Metrotown, Burnaby

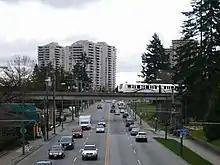
SkyTrain tracks crossing over Kingsway in the western part of Metrotown, following the former Central Park Interurban's right of way

On the recommendation of Colonel Richard Moody, the Royal Engineers constructed a trail linking colonial capital New Westminster and False Creek to facilitate troop movement between the two points. The trail (which later became Kingsway) opened in 1860, and cut diagonally across Burrard Peninsula; land was set aside as a military reserve at a plateau along the road in the area of modern-day Metrotown. The road was improved following Burnaby's municipal incorporation in 1892, and the parallel Central Park interurban line connecting Vancouver and New Westminster opened the previous year, making the area increasingly favourable for settlement. Consequently, the provincial government established a series of holding lots out of the military reserve in the 1890s to accommodate working class residents. The lots were drawn at right angles to the interurban line, which ran from the northwest to the southeast, accounting for Metrotown's street orientation.